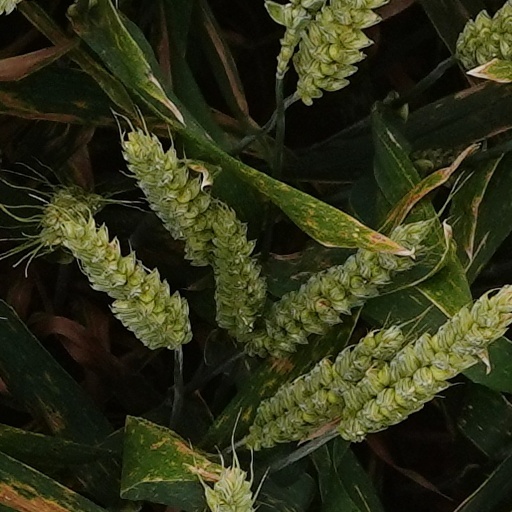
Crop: wheat